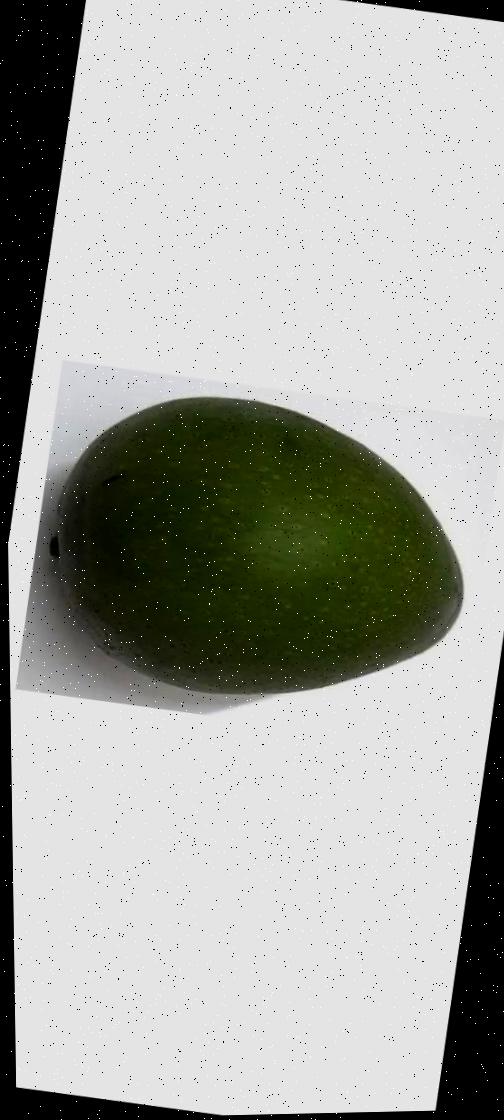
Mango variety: Ashshina Zhinuk